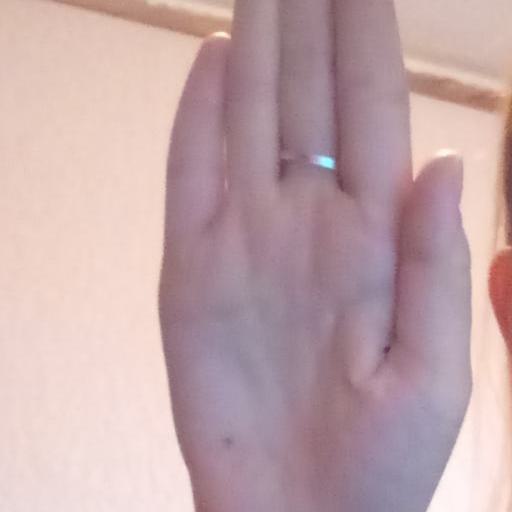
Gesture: stop